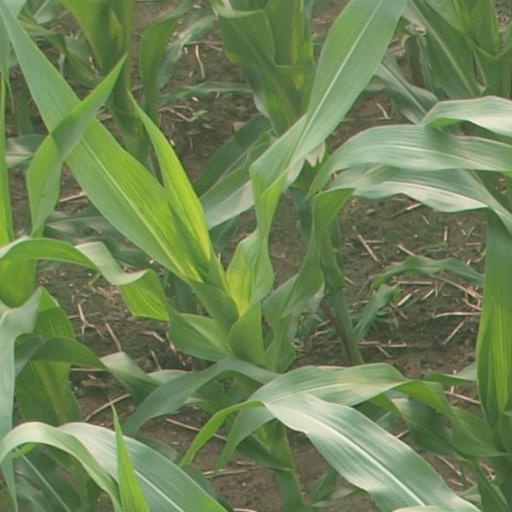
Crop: maize; corn